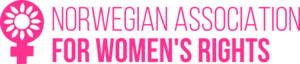
L'Association norvégienne pour les droits des femmes est la principale et plus ancienne organisation des droits des femmes en Norvège. Elle a été fondée en 1884 par plusieurs Norvégiennes de premier plan, dont plusieurs premiers ministres.